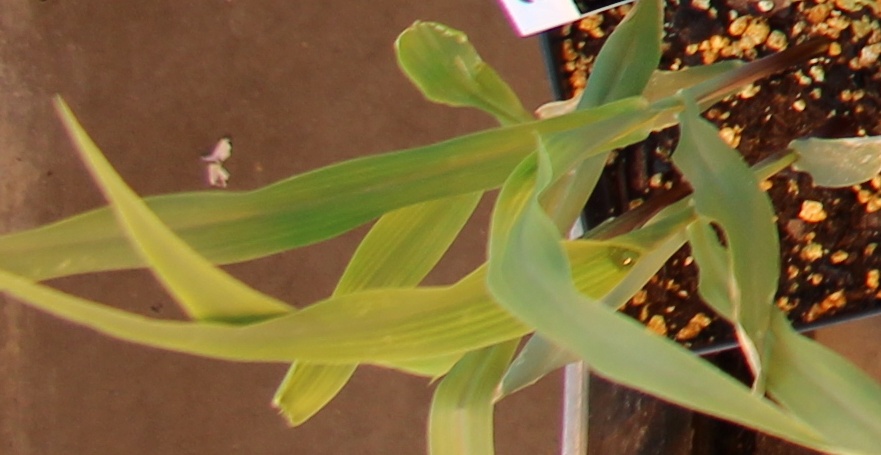
Label: Corn